Minnesota State Capitol artwork

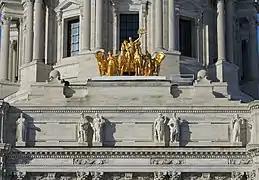
The Quadriga and the Six Virtues.

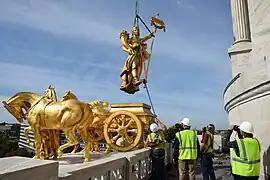
Removal of charioteer for restoration.

Located on the exterior above the southern entrance to the building is a gilded quadriga called "The Progress of the State" which was sculpted by Daniel Chester French and Edward Clark Potter, a specialist in equestrian and other animal sculptures who teamed up with French to create the four horses in the monument. The inspiration for the Minnesota quadriga, a group of figures entitled "Progress of the State", was the , a statue depicting Christopher Columbus standing in a four horse chariot guided by two maidens carrying staffs of victory, that French and Potter had modeled for the World's Columbian Exposition of 1893 in Chicago. Gilbert saw this quadriga group and made plans to have artists adapt it for Minnesota. It was completed and raised to the roof of the capitol in 1906. The quadriga arrangement is a style of statue reproducing ancient Greek and Roman four-horse chariots. The four horses represent the power of nature: earth, wind, fire and water. The women leading the horses symbolize agriculture and industry, and the man on the chariot represents Minnesota.